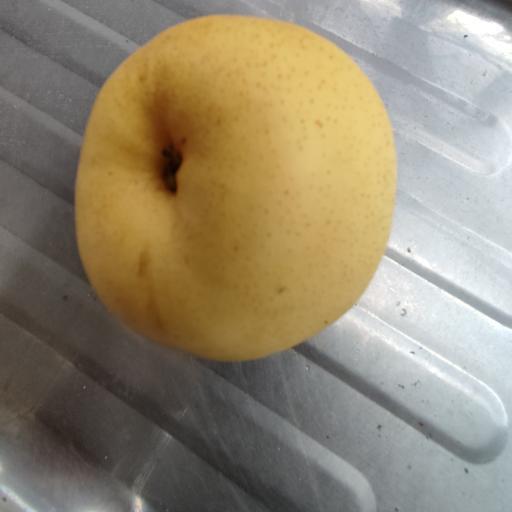
Crop type: White Pear